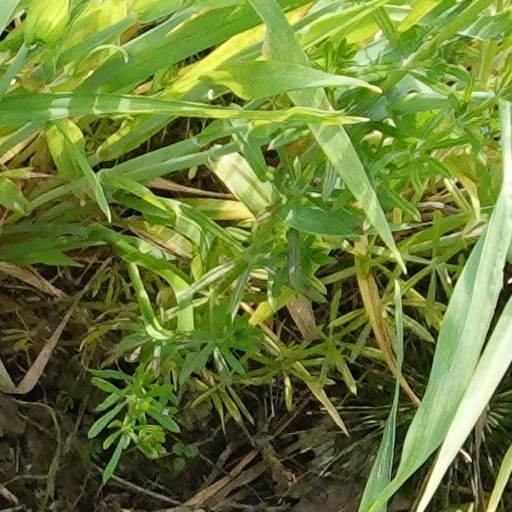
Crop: wheat